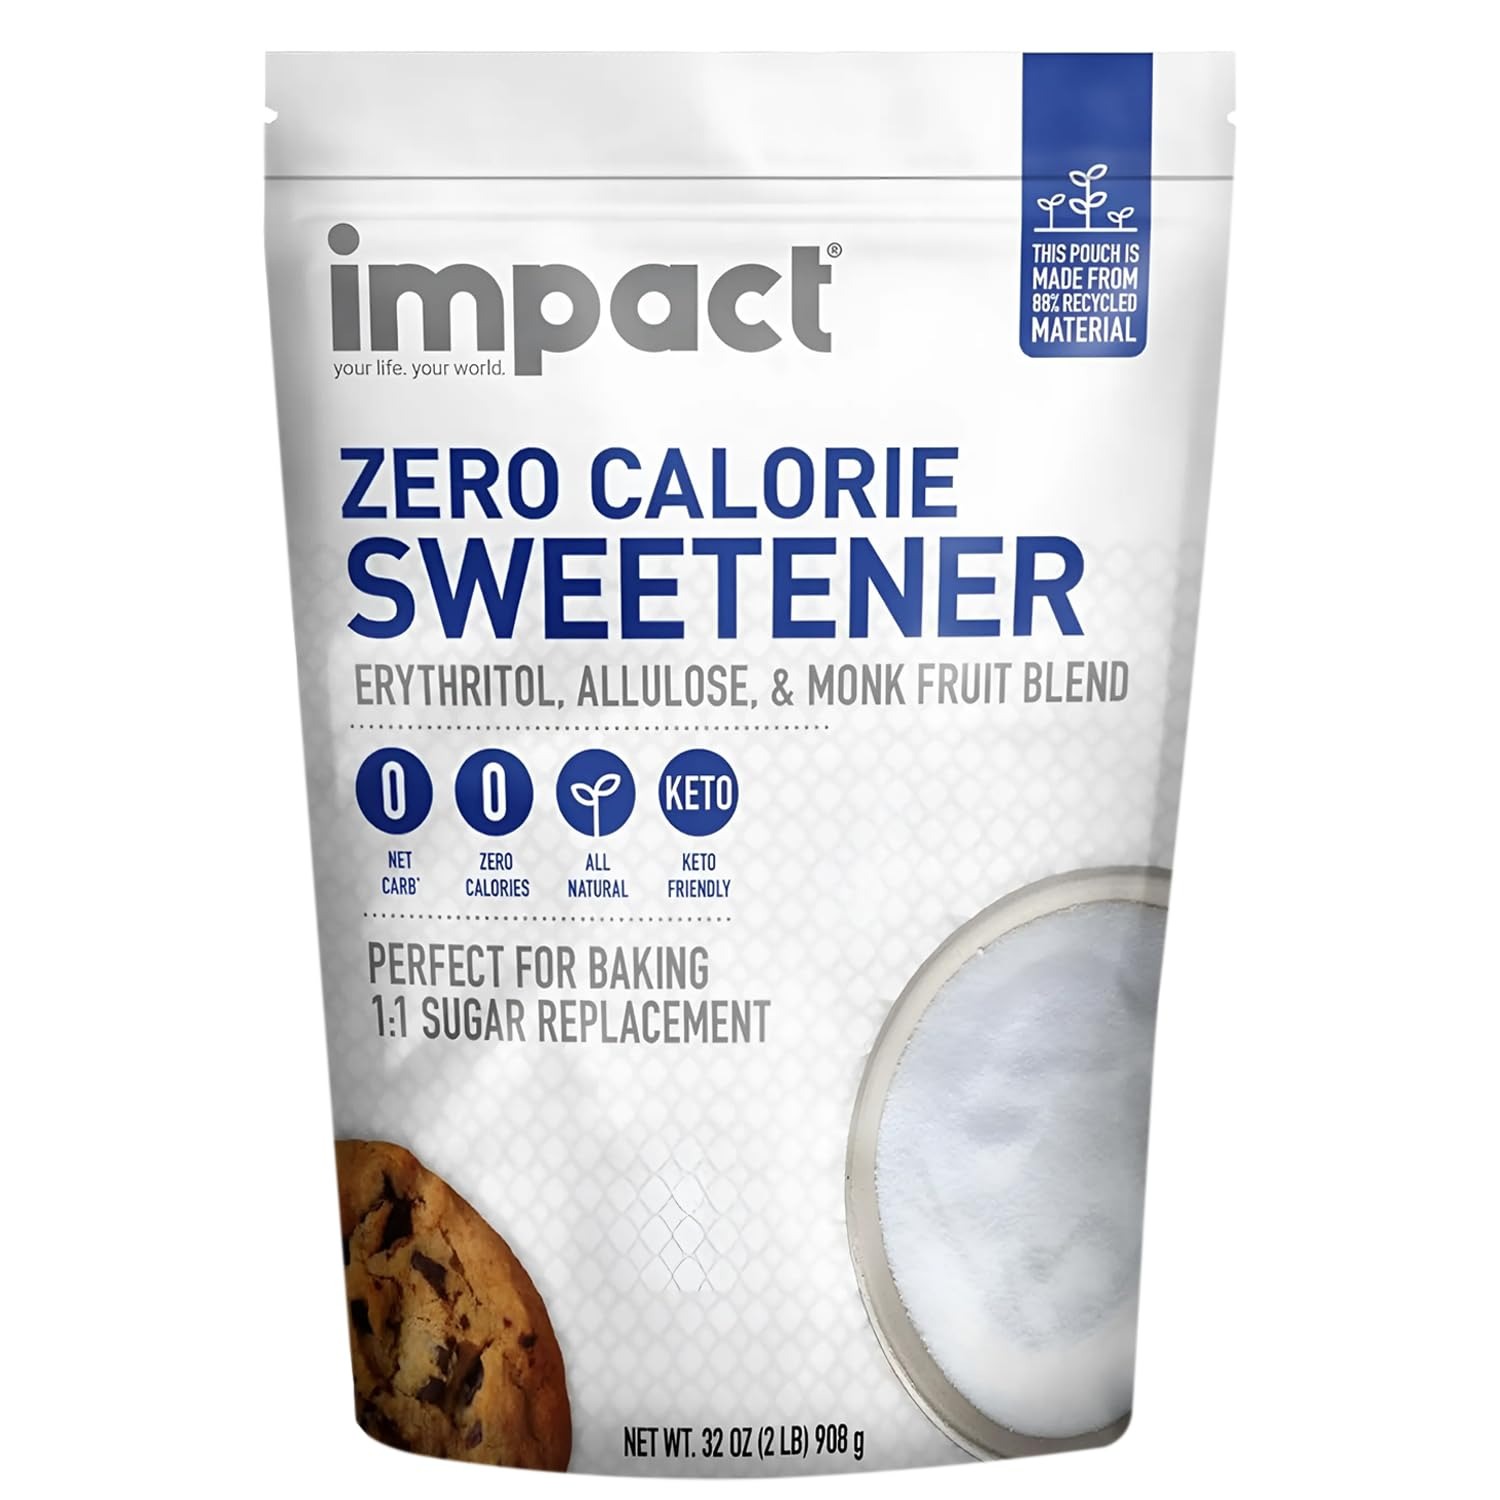
Item Name: Impact Allulose, White Monk Fruit & Erythritol Sweetener Blend - Gluten Free, Zero Calories, Keto, Vegan, Non-GMO - 1 is to 1 Sugar Substitute - 2lbs
Bullet Point 1: Deliciously Sweet: Say goodbye to sugar without sacrificing sweetness! Impact's zero-calorie sweetener blend provides the sugary taste you love, guilt-free. Replace sugar in your recipes and savor delectable.
Bullet Point 2: Healthy Alternative: Enriched with Erythritol and Allulose. Our zero-calorie sweetener blend is a health-conscious choice, offering zero calories, zero net carbs, and a zero glycemic index.
Bullet Point 3: Easy to Use: Whether you're on a Keto diet or following any other dietary plan. Use it in baking, cooking, or as a topping with ease. Substitute 1 cup of sugar with 1 cup of our sweetener.
Bullet Point 4: Premium Quality: Not all sweeteners are created equal, and Impact's zero-calorie sweetener stands out. Made with pure, non-GMO, and gluten-free ingredients, each batch upholds the highest standards.
Bullet Point 5: Package Information: This package reflects our dedication to quality and sustainability. It's crafted from materials selected with care, offering your satisfaction while also considering our impact on the environment.
Product Description: Indulge in sweetness without compromise with Impact's zero-calorie sweetener blend. Crafted with Erythritol and Allulose, derived from fruits and vegetables, it offers the same sugary taste you love without guilt. Ideal for Keto and other dietary plans, it seamlessly replaces sugar in your recipes, delivering delicious results with zero calories, zero net carbs, and a zero glycemic index. Made with all-natural, non-GMO, and gluten-free ingredients, each batch upholds the highest standards of quality. With Impact, you can enjoy the sweet moments in life while prioritizing your health and wellness
Value: 32.0
Unit: Ounce

Price: 16.2